Killer Queen (Family Guy)

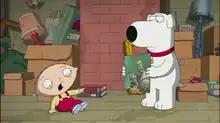
Brian shows Stewie the cover for Queen's album "News of the World", which terrifies him.

"Killer Queen" is the sixteenth episode of the tenth season of the animated comedy series "Family Guy", and the 181st episode overall. It originally aired on Fox in the United States on March 11, 2012. When Peter and Chris go away to fat camp, they cross paths with a serial killer who targets overweight teens. Meanwhile, Stewie is traumatized by the cover of the 1977 Queen album "News of the World", which Brian found to terrify Stewie. The title of the episode is based on the Queen song of the same name which plays during the end credits.